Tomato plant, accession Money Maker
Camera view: vertical (180 deg); turntable rotation: 240 degrees
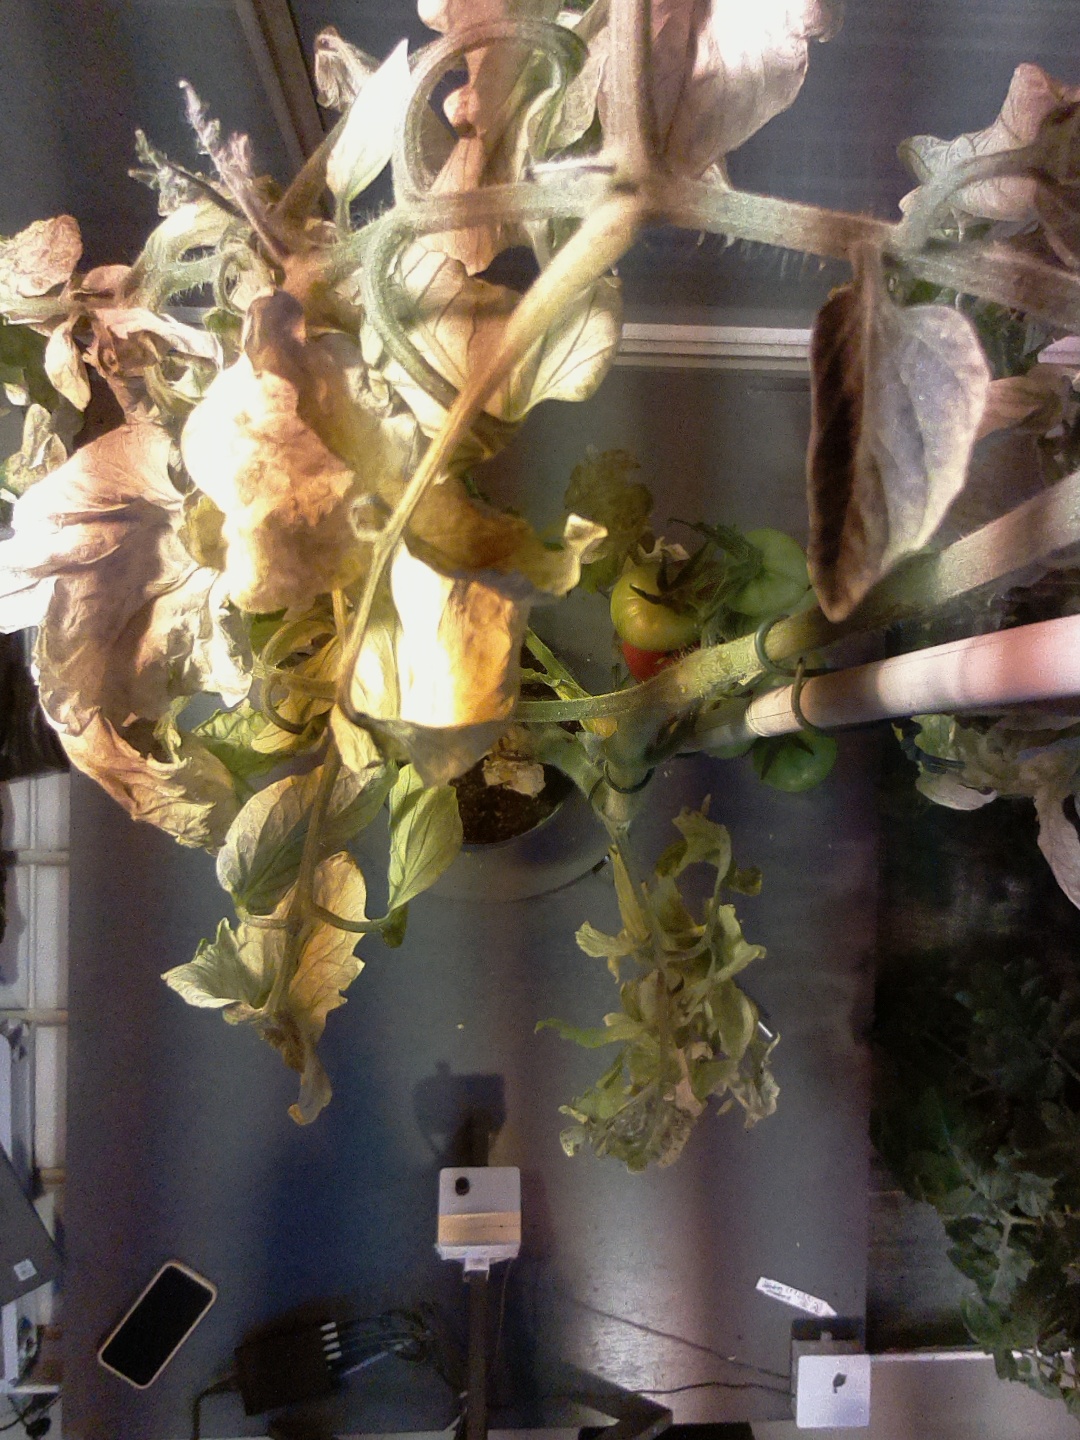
BBCH growth stage 81: 10%-20% of fruits show typical fully ripe color